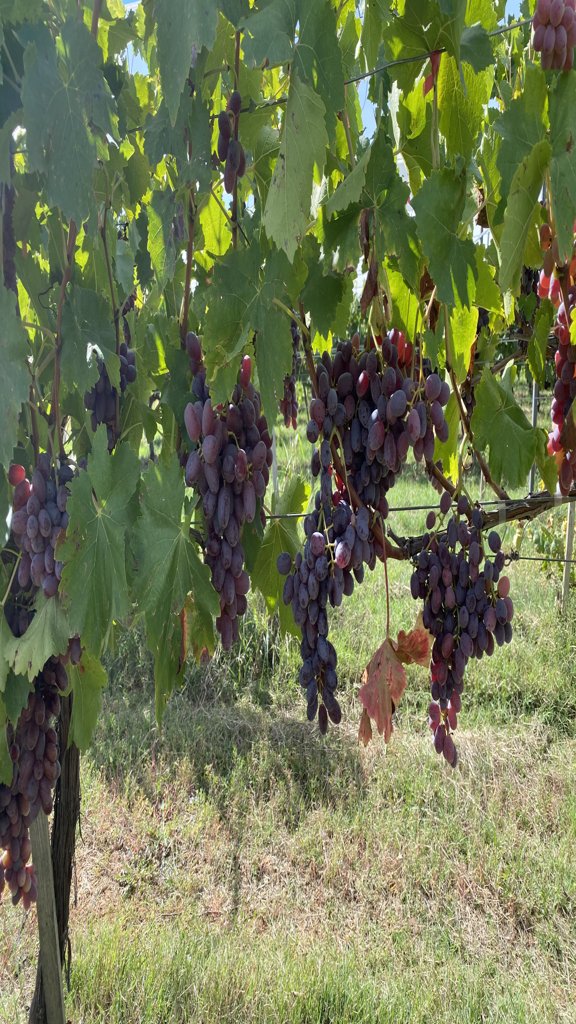
Berries visible: 459
Grape clusters: 12